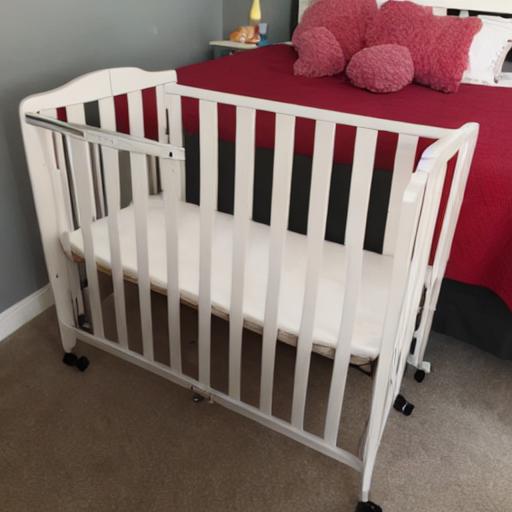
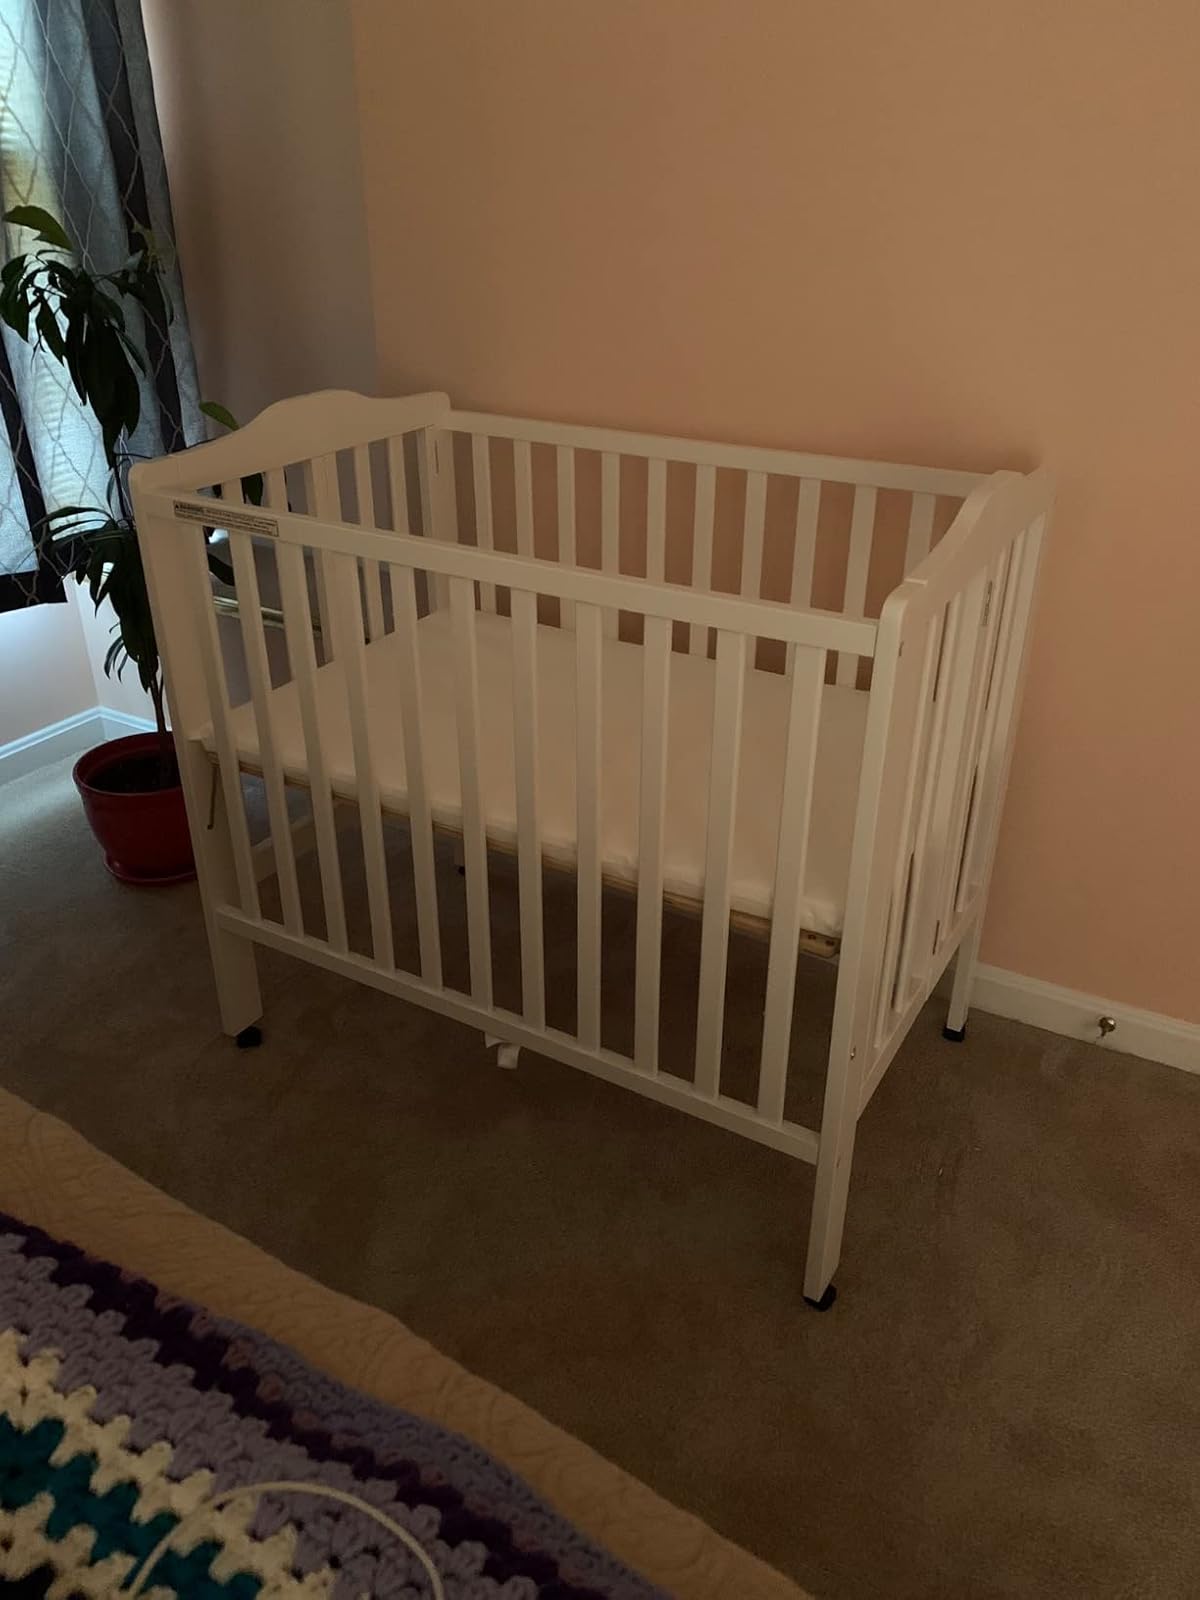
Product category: products_crib
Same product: no